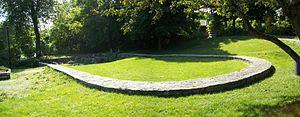
Site archéologique de l'Église-des-Saints-Anges-de-Lachine, parc des Saint-Anges, 9624, boulevard LaSalle, LaSalle, Montréal, Québec. On peut y voir le solage en forme de U de la deuxième église des Saints-Anges inaugurée en juillet 1703. L'église suivante, consacrée en 1865, a été construite plus à l'ouest, sur la rue Saint-Joseph à Lachine. Lieu patrimoniaux du Canada
LaSalle est un des dix-neuf arrondissements de la ville de Montréal, au Québec. Avant les réorganisations municipales québécoises de 2002, LaSalle était une ville constituée en 1912 par la dissolution de la municipalité de paroisse des Saints-Anges-de-Lachine.
L'église des Saints-Anges Gardiens est une église catholique située dans l'arrondissement de Lachine à Montréal. Son adresse est le 1400, boulevard Saint-Joseph. Sa construction fut terminée en 1920. Comme l'Église Saint-Stanislas de Kostka, l'Église du Très-Saint-Nom-de-Jésus ou encore l'Église Saint-Jean-Baptiste, elle est l'une des plus imposantes églises de la ville.
Le fort Rémy, d'abord appelé fort de Lachine, est un avant-poste, érigé dans les années 1670, à l'ouest de Ville-Marie servant de refuge aux habitants de Lachine.
Cette liste recense les biens du patrimoine immobilier de Montréal inscrits au répertoire du patrimoine culturel du Québec. Pour le reste de la région de Montréal, voir Liste du patrimoine immobilier de Montréal.
Cet article recense les lieux patrimoniaux de Montréal inscrit au répertoire des lieux patrimoniaux du Canada, qu'ils soient de niveau provincial, fédéral ou municipal.